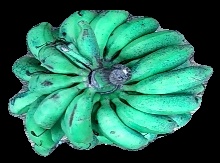
Variety: rasbale
Grade: grade3